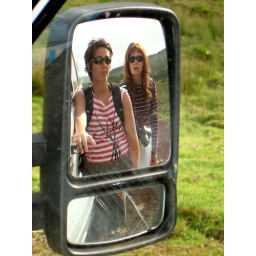
mirror of our van in pico, lent by frank from pico sport.